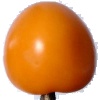
Label: yellow_tomato